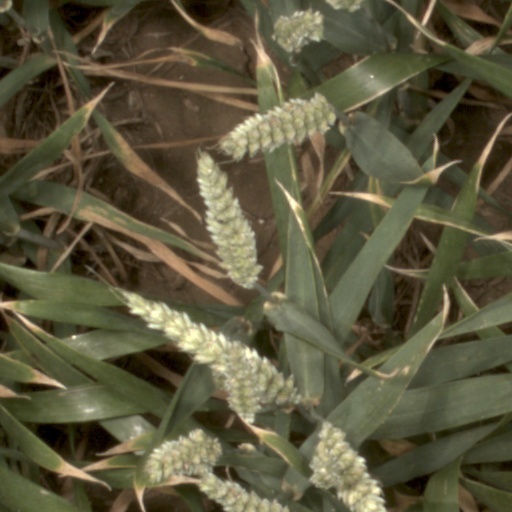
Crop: wheat